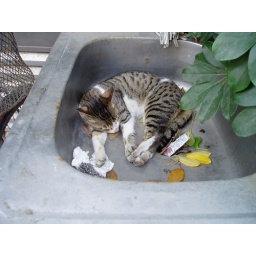
a sleeping cat in a sink on the sidewalk